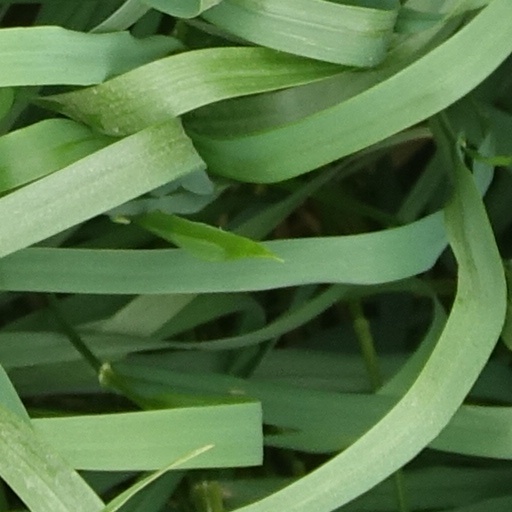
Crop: wheat